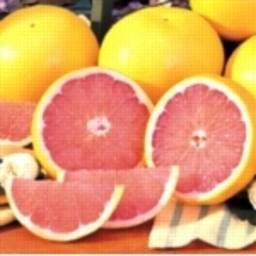
Label: peels